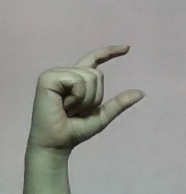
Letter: dal